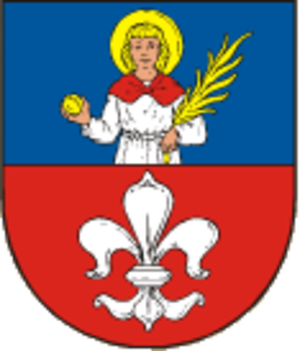
Domašov u Šternberka est une commune du district et de la région d'Olomouc, en Tchéquie. Sa population s'élevait à 332 habitants en 2018.